Strathcona Provincial Park

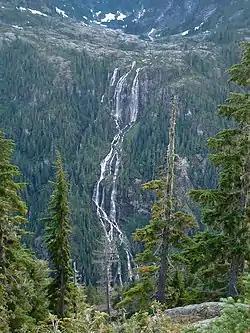
Della Falls, the second tallest waterfall on Vancouver Island

Mineral claims were staked in the park as early as 1911. In 1939, mining and logging became permitted in the park and in 1959 the Myra Falls Mine (originally owned by Westmin) was opened. This mine continues to operate in a section of the park called Strathcona-Westmin Provincial Park. This area is entirely within the larger park and comprises 1.5% of the total area. As a Class B park, it is intended to cease its existence and return to the main park when the mine eventually ceases operations. The mine is currently owned by Nyrstar and produces zinc, lead, copper, silver and gold concentrates.